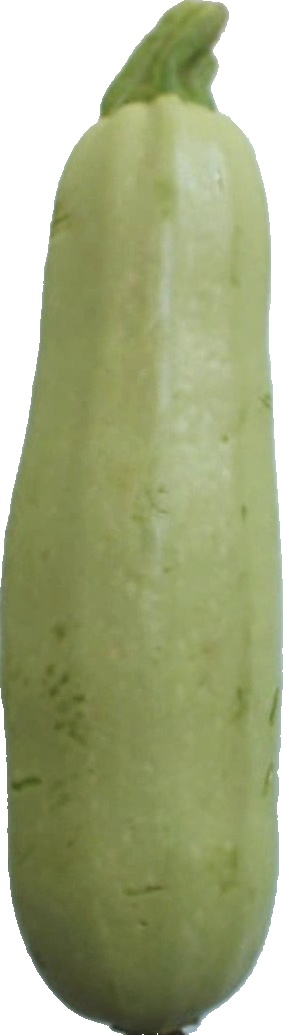
Label: zucchini_1